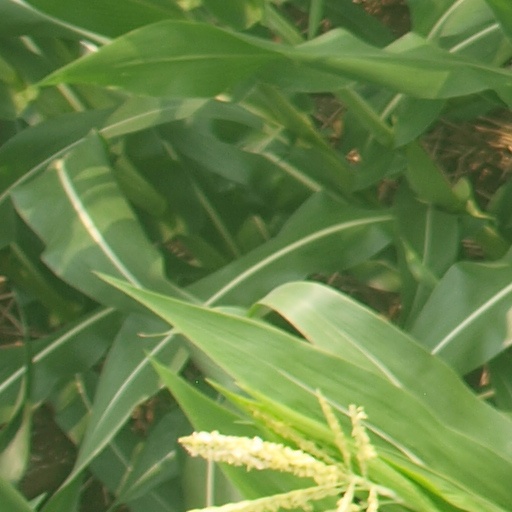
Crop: maize; corn